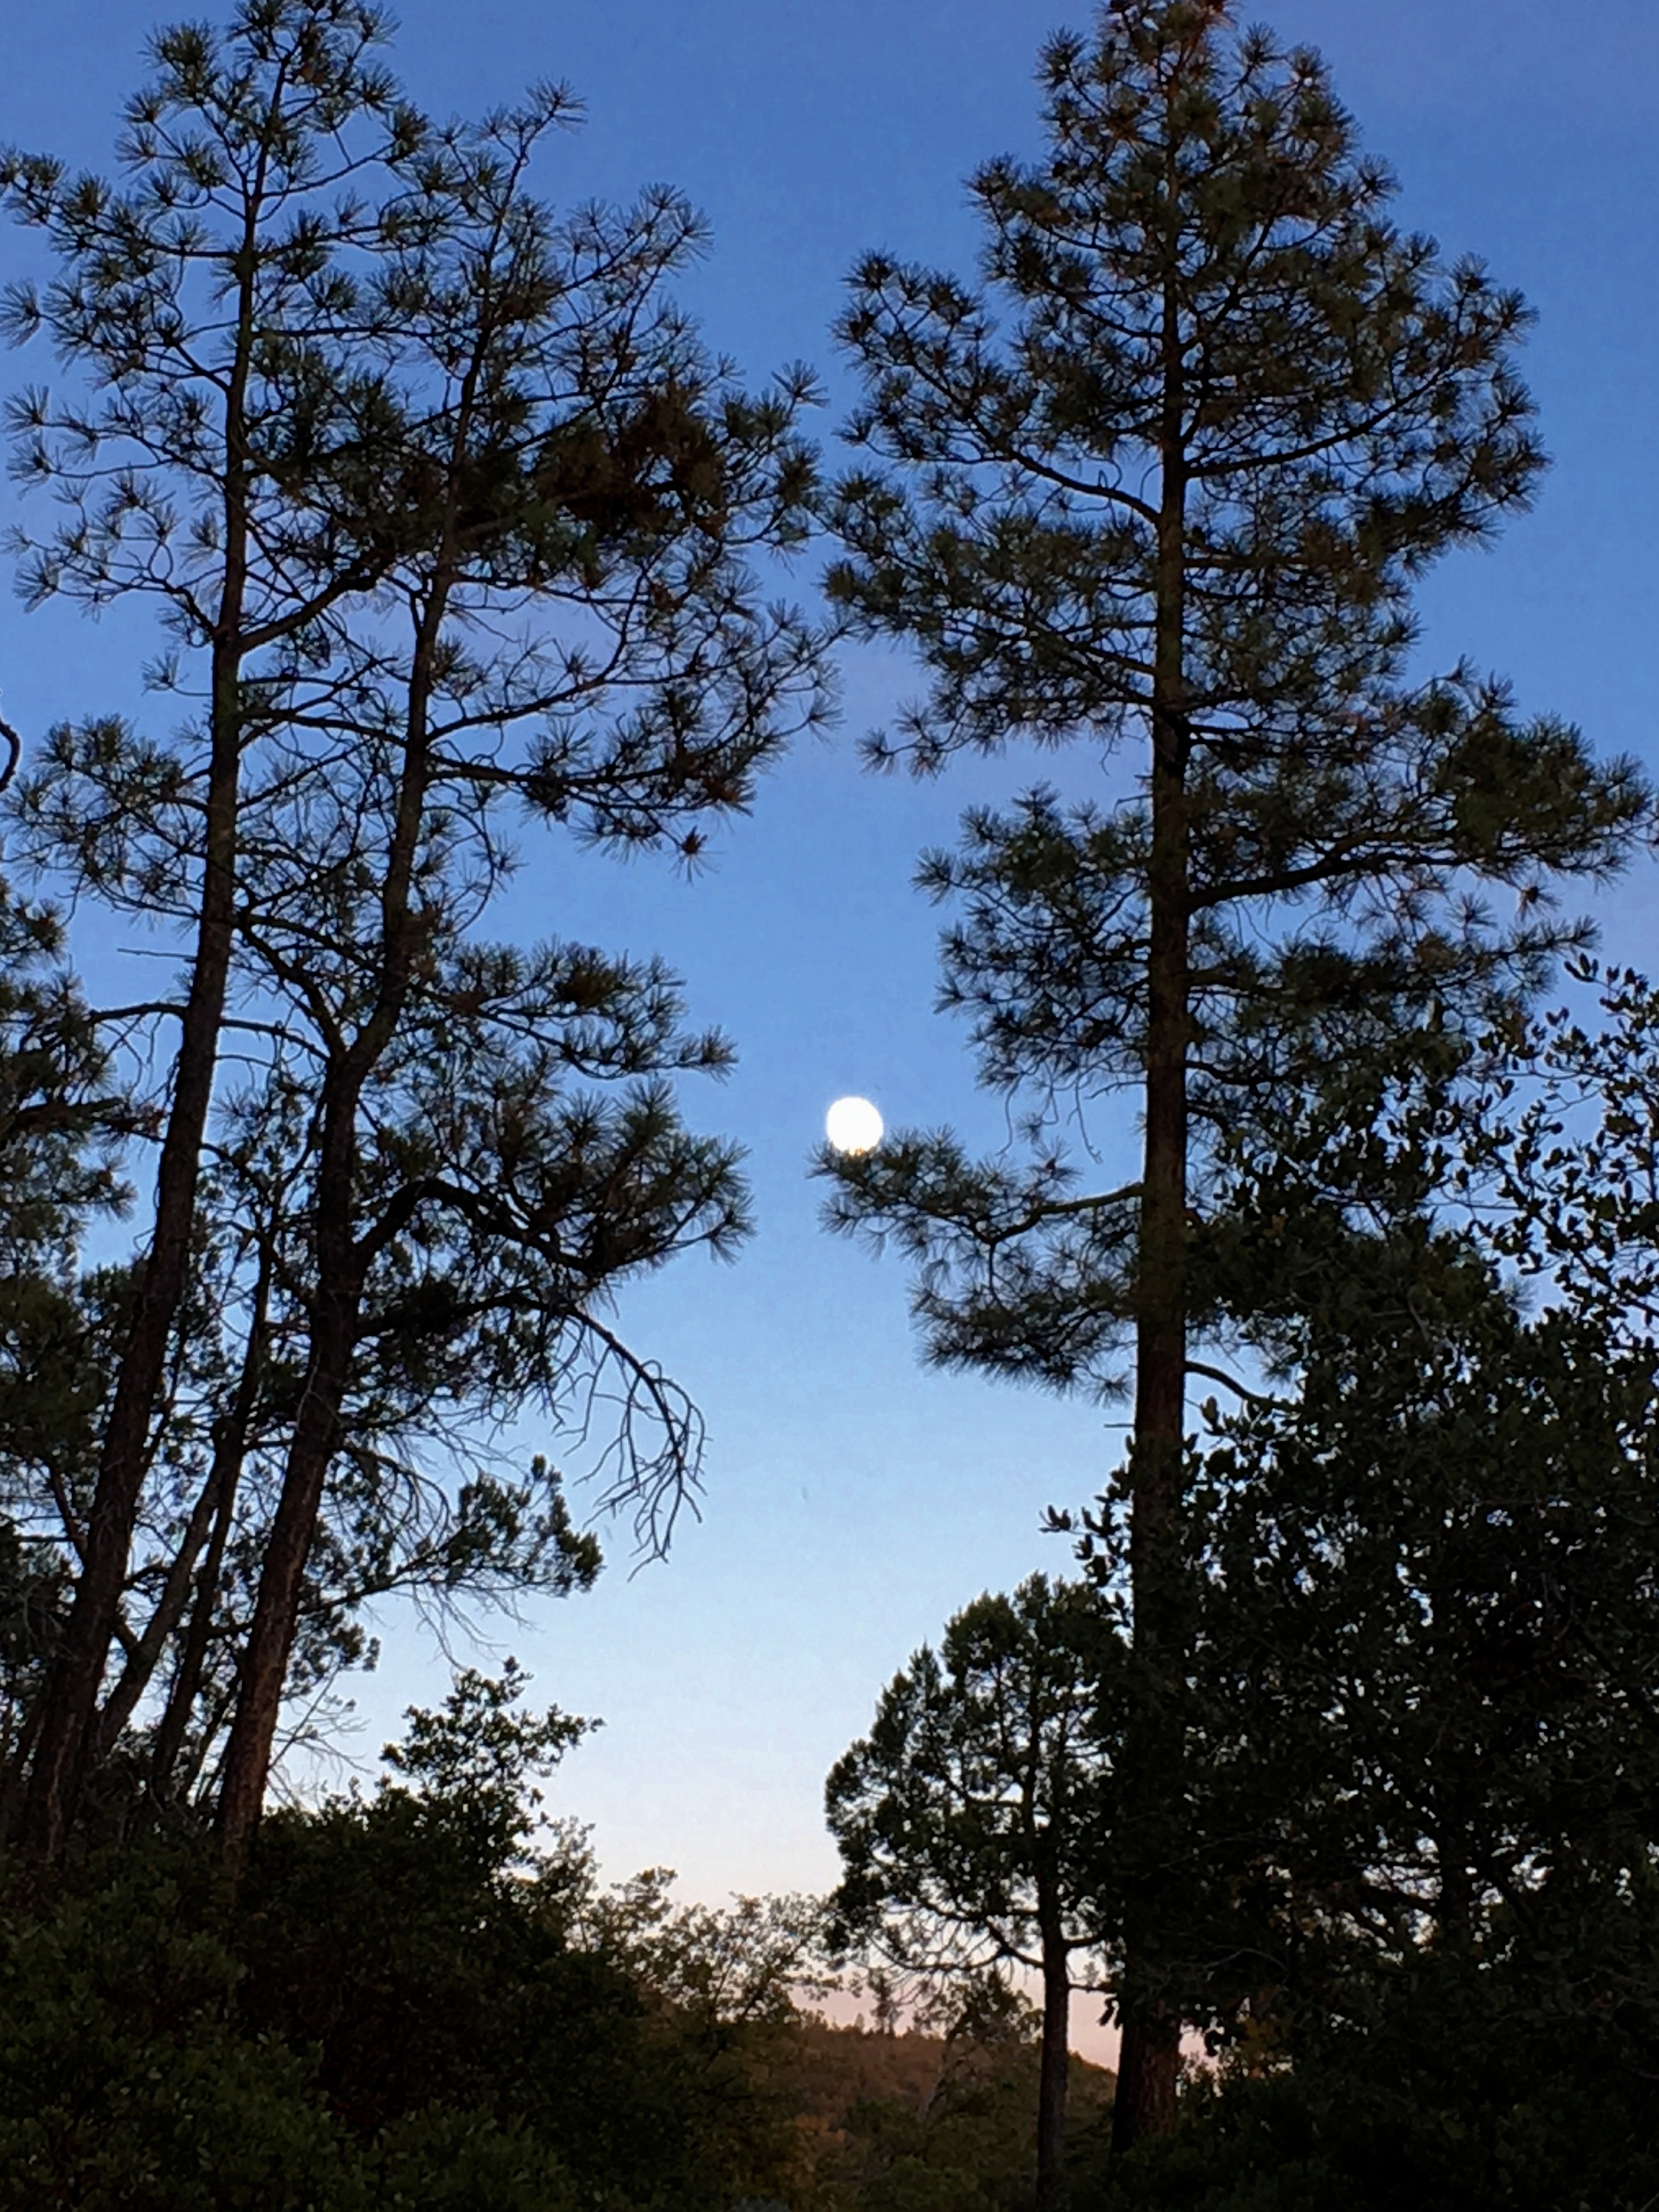
tree, nature, forest, wilderness, branch, plant, sky, sunlight, leaf, autumn, woodland, habitat, ecosystem, woody plant, land plant